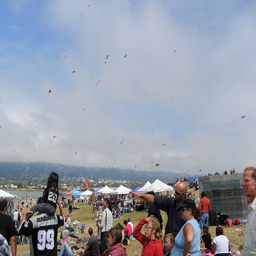
Crowds stand on the beach and look at kites high in the sky.
There are many people standing in this field flying kites
People are standing on a field with kites overhead.
crowd of people looking at hundreds of kites
A crowd of people are flying kites next to a lake.